Richard Strauss

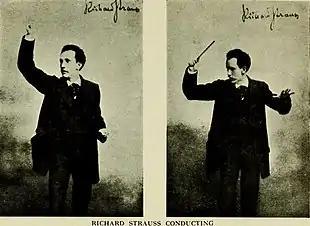
Strauss conducting

Strauss, as conductor, made a large number of recordings, both of his own music as well as music by German and Austrian composers. His 1929 performances of "Till Eulenspiegel's Merry Pranks" and "Don Juan" with the Berlin State Opera Orchestra have long been considered the best of his early electrical recordings. In the first complete performance of his "An Alpine Symphony", made in 1941 and later released by EMI, Strauss used the full complement of percussion instruments required in this work.